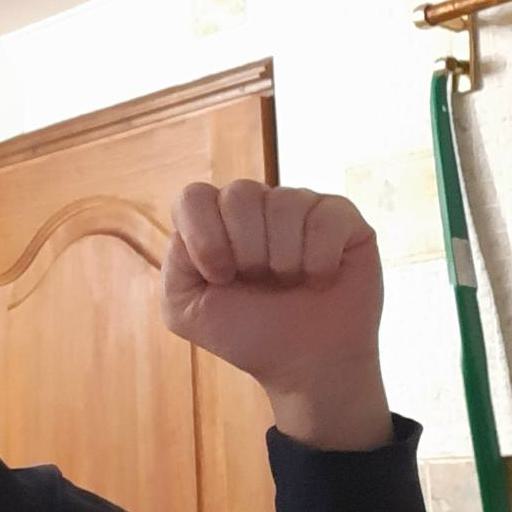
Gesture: fist